Katherine Johnson

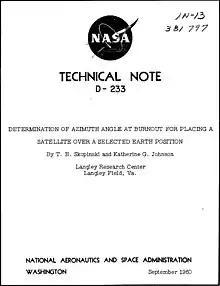
The first NASA report showing Johnson's name as co-author.

Johnson decided on a career as a research mathematician, although this was a difficult field for African Americans and women to enter. The first jobs she found were in teaching. At a family gathering in 1952, a relative mentioned that the National Advisory Committee for Aeronautics (NACA) was hiring mathematicians. At the Langley Memorial Aeronautical Laboratory, based in Hampton, Virginia, near Langley Field, NACA hired African-American mathematicians as well as whites for their Guidance and Navigation Department. Johnson accepted a job offer from the agency in June 1953. In order for Johnson to take the job, the family moved to Newport News.